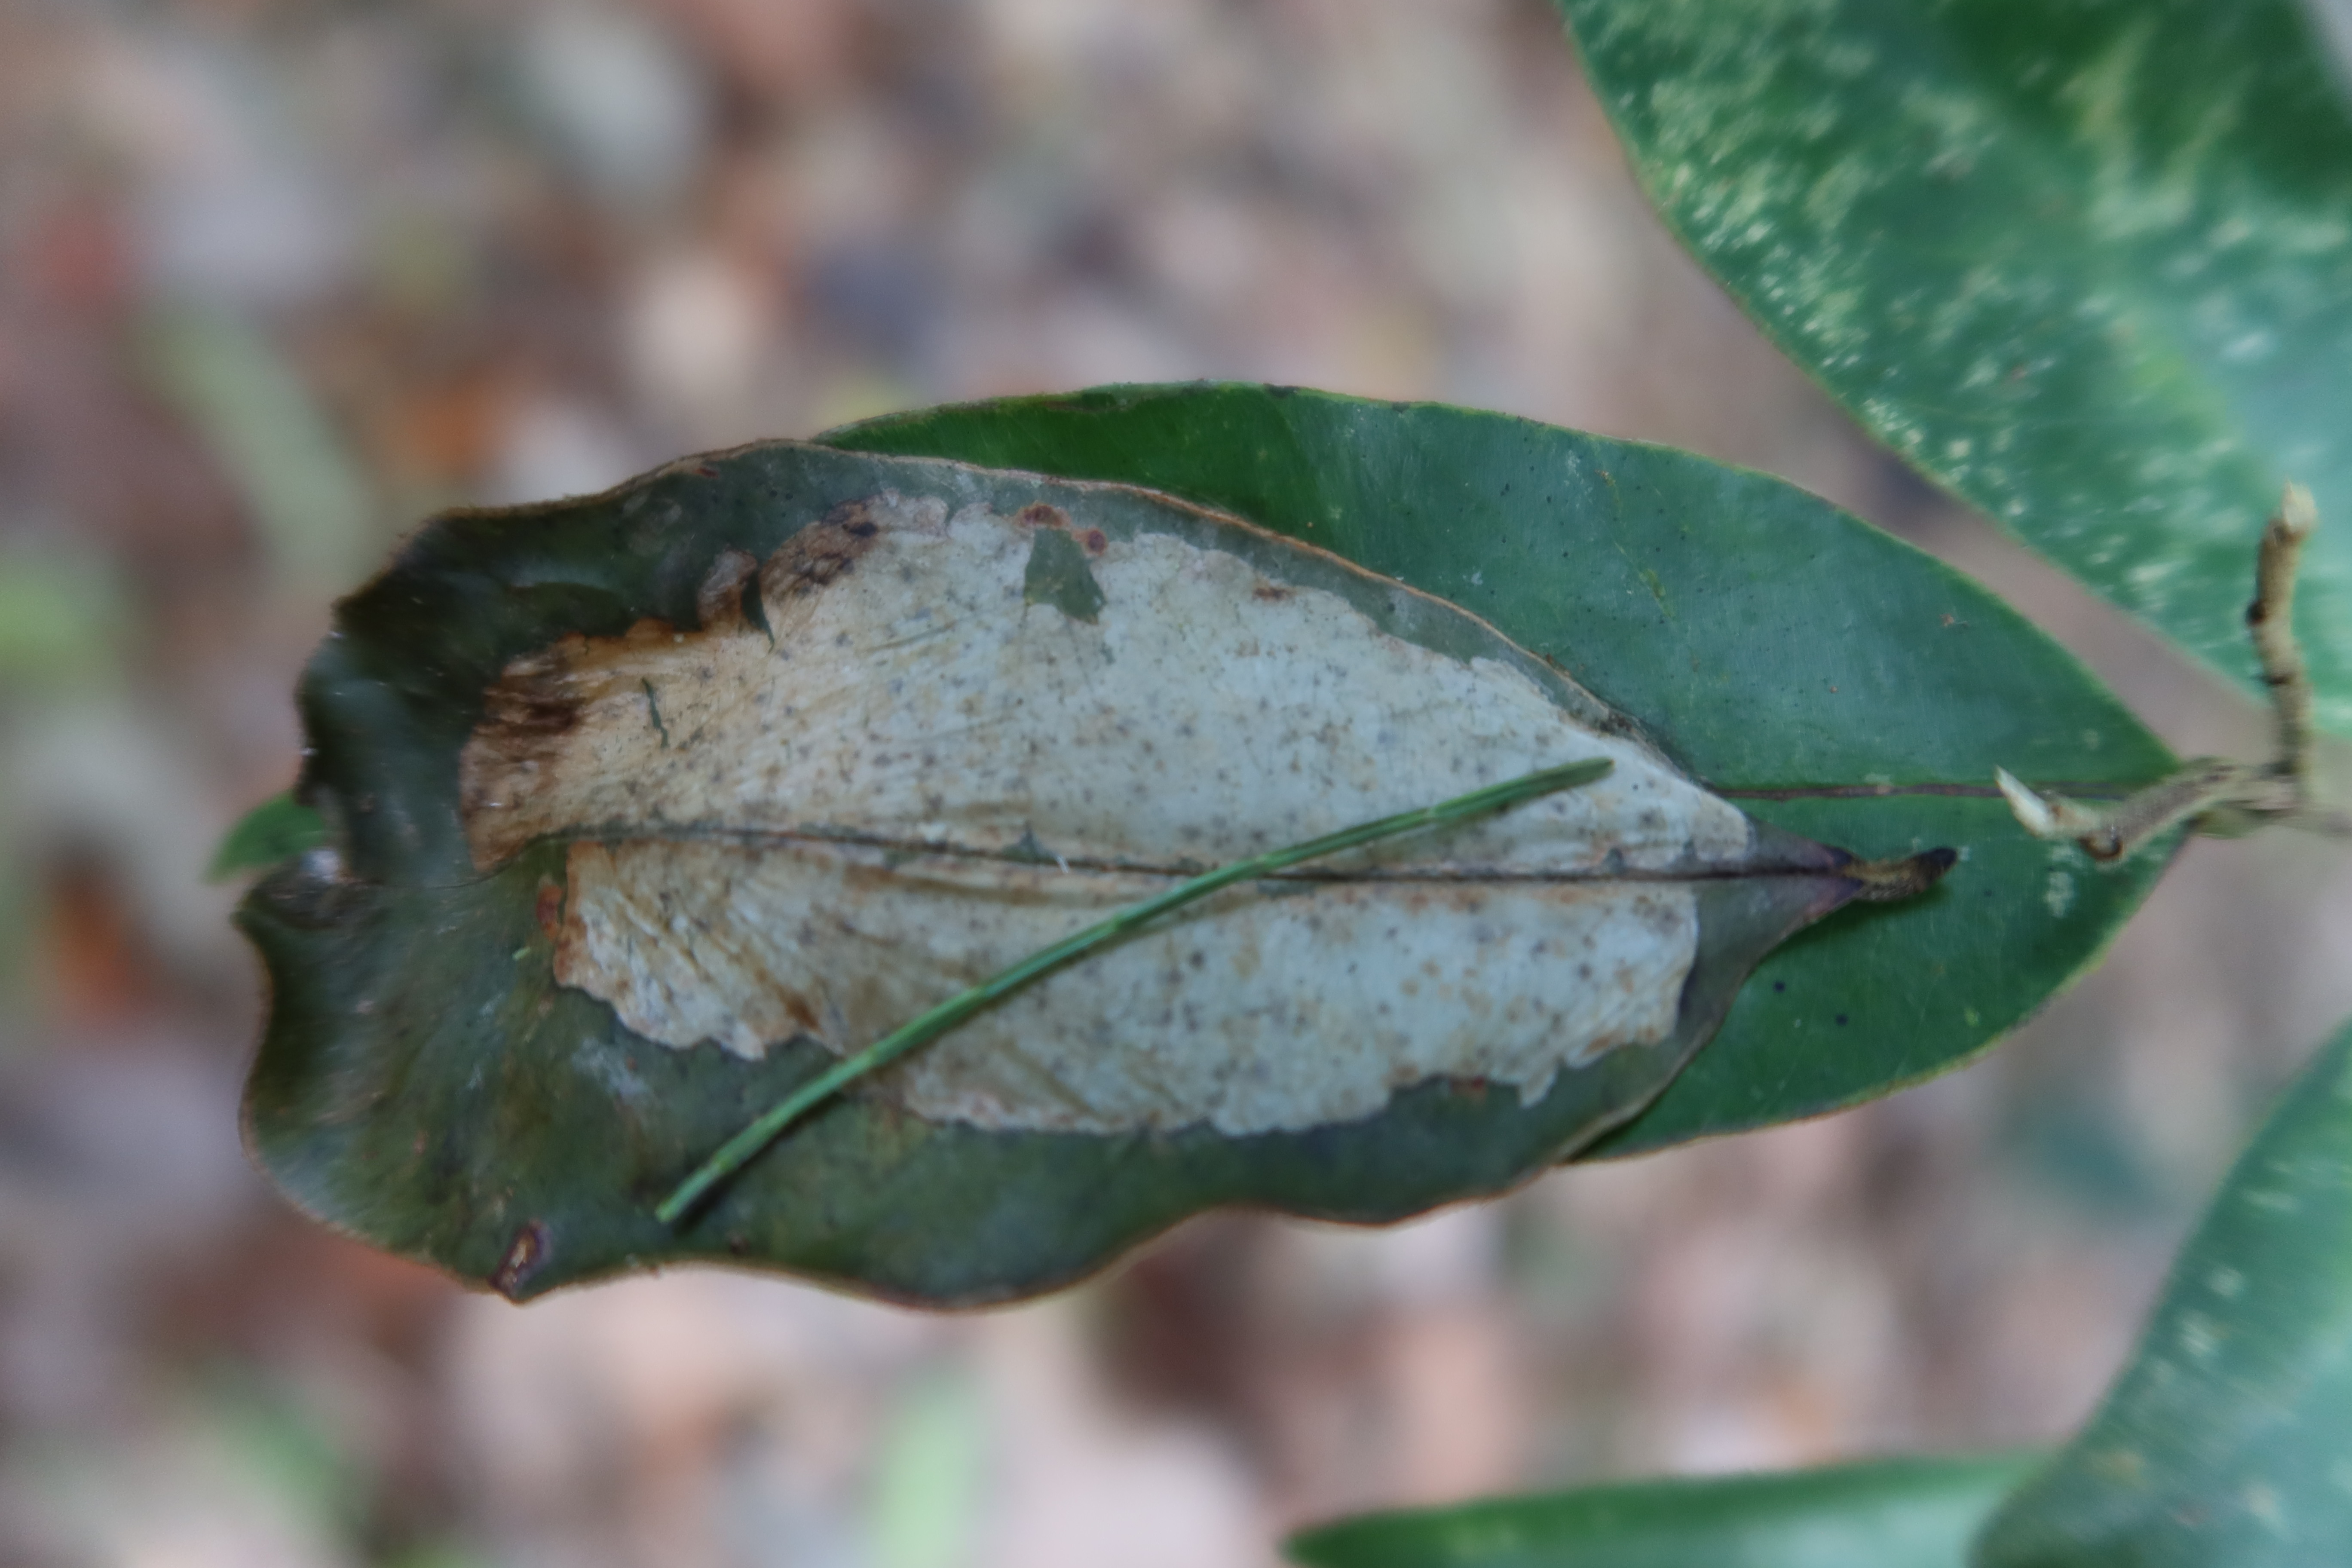
Label: Translucent lesion